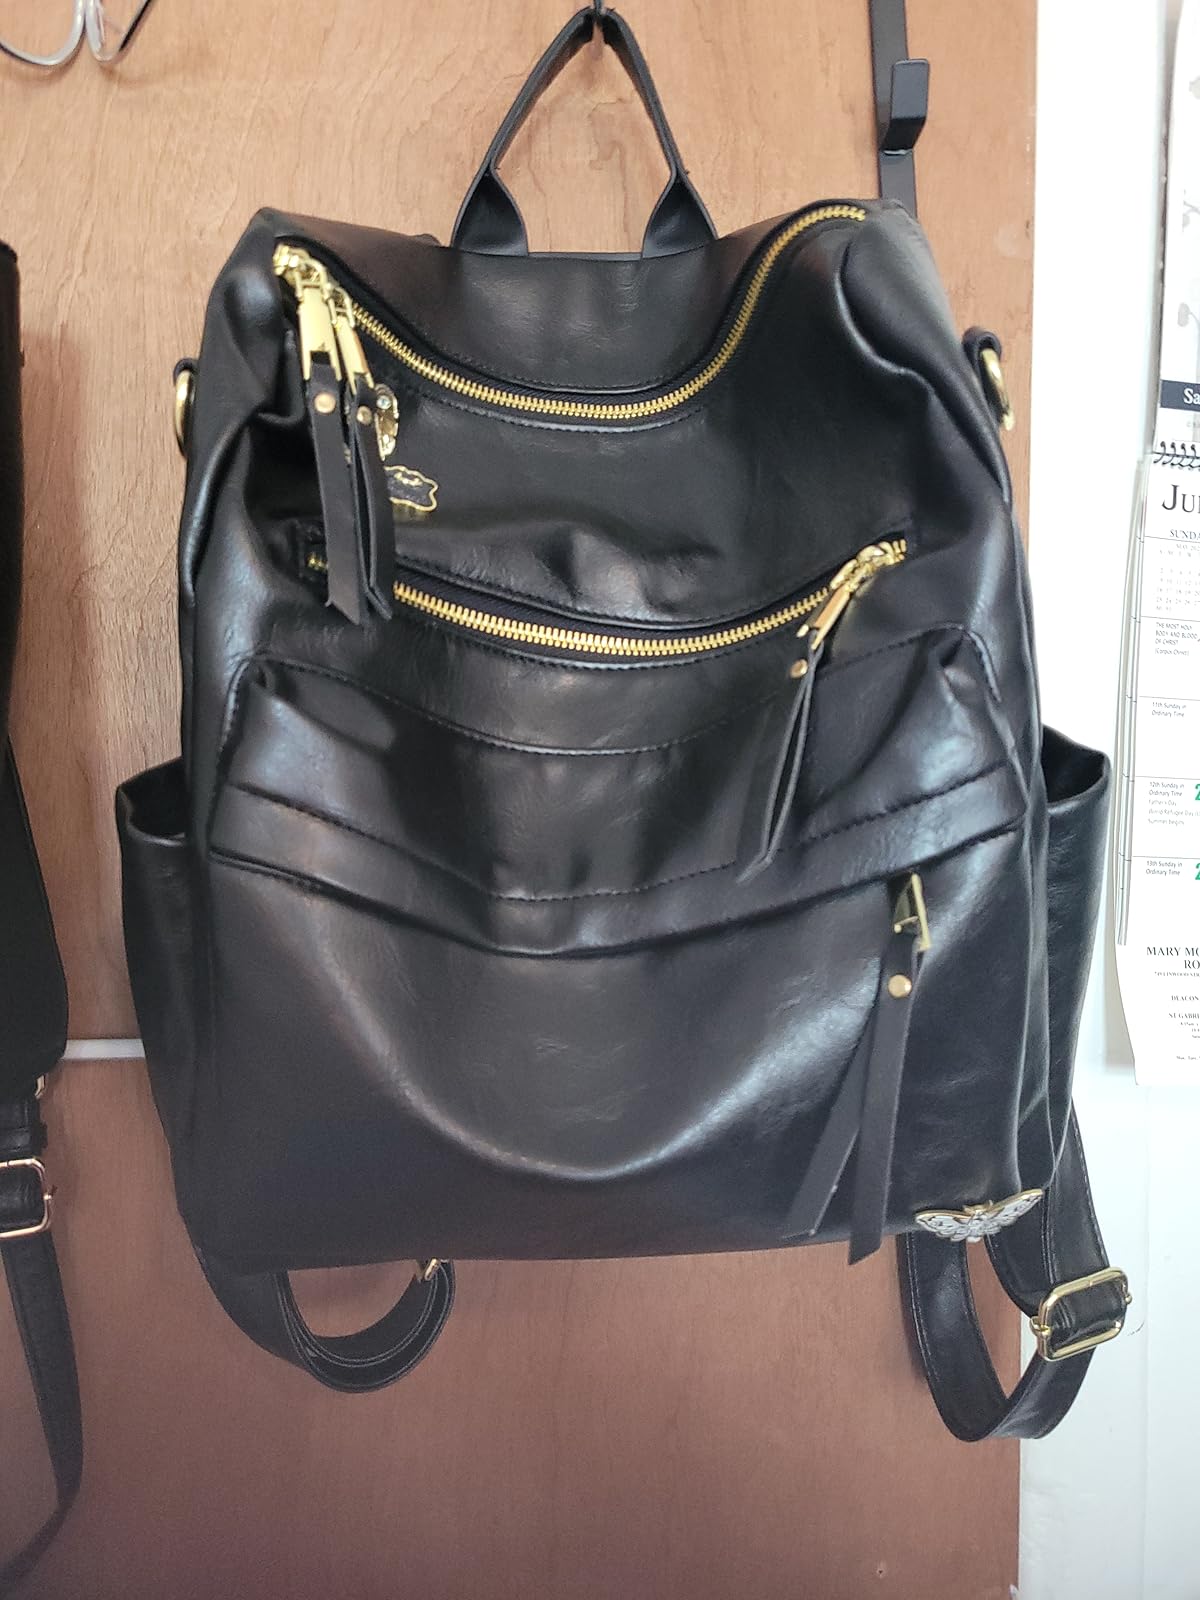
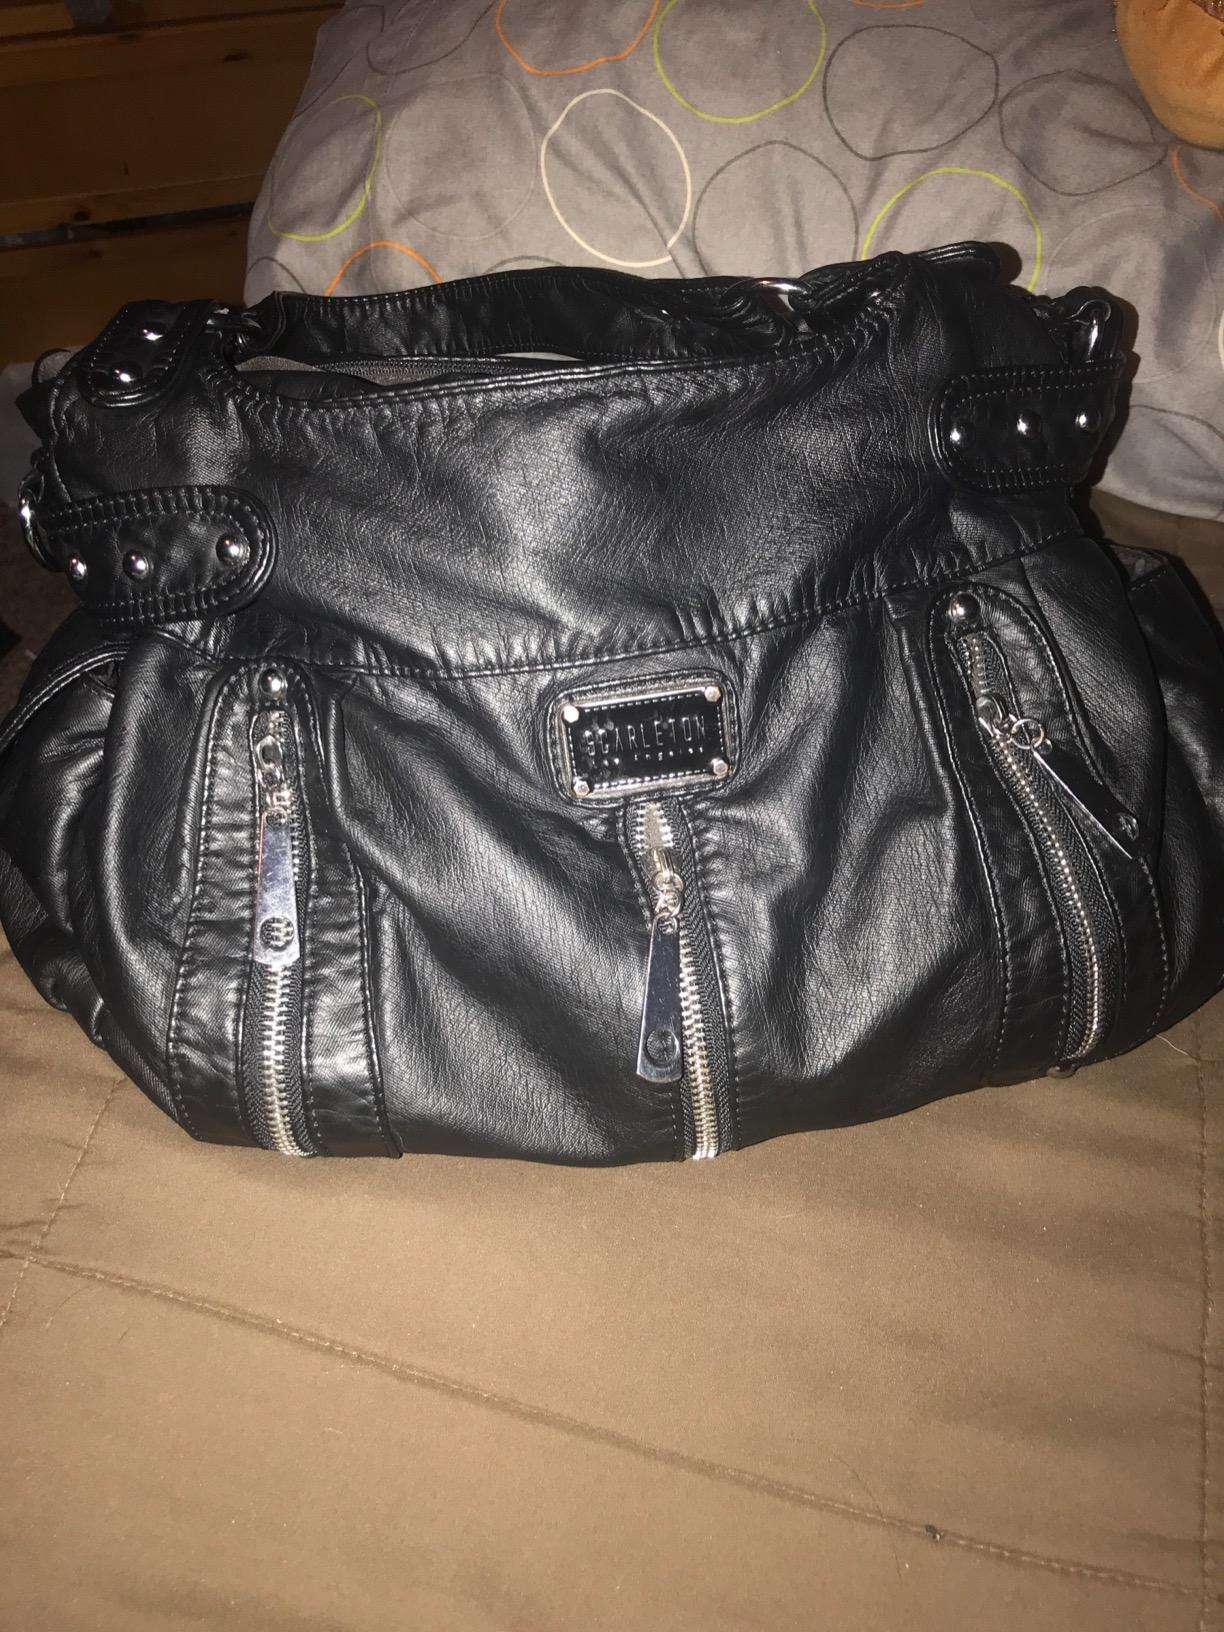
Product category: accessories_handbag
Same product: no